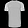
Label: T - shirt / top